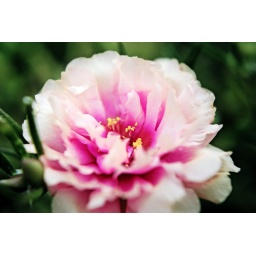
I love this flower the most. Its petals were bleached around the extremeties but remained gorgeous pink on the inside.